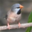
Label: bird